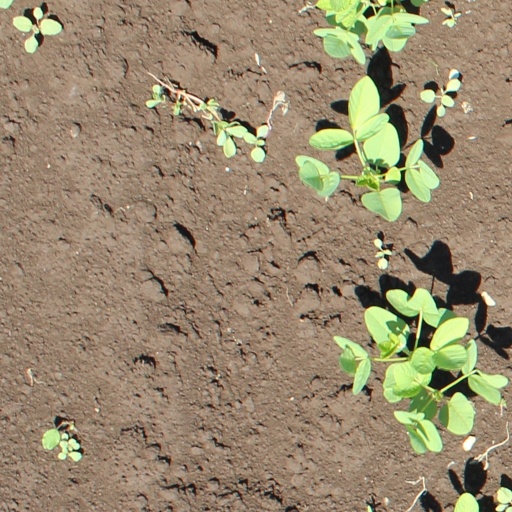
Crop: soybean